Sphere 1

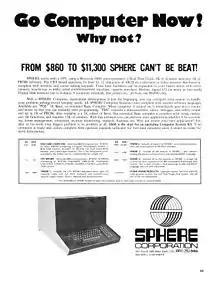
1976 Sphere Computer Advertisement

The Sphere 1 was a personal computer completed in 1975 by Michael Donald Wise and Monroe Tyler of Sphere Corporation, of Bountiful, Utah. The Sphere 1 featured a Motorola 6800 CPU, onboard ROM, a full-sized CRT monitor, 4 KB of RAM, and a keyboard with a numeric keypad.